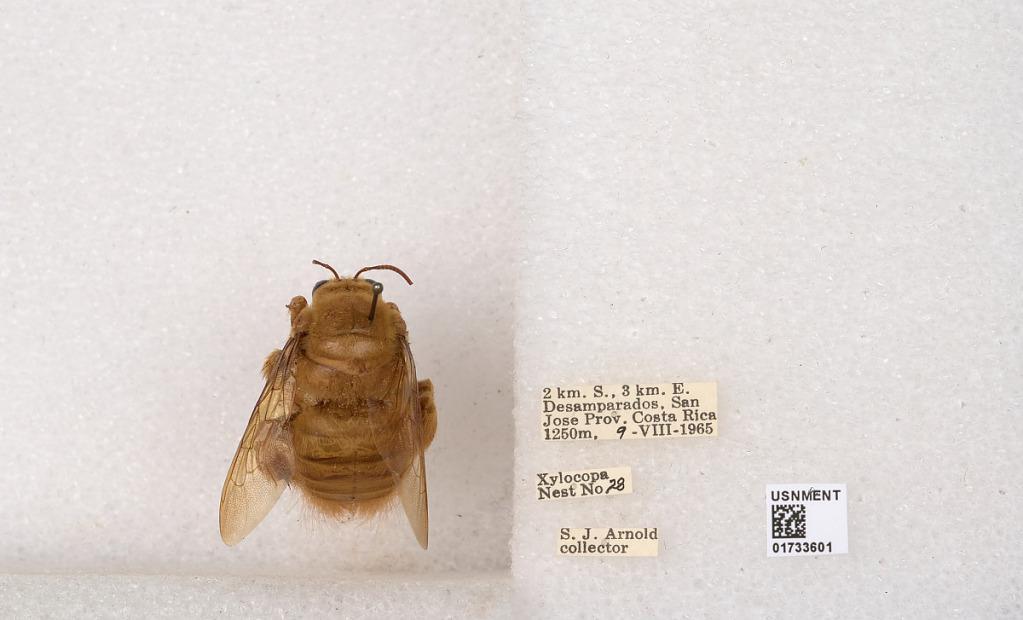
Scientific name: Xylocopa (Megaxylocopa) fimbriata Fabricius
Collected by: J. Araujo
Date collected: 1965-8-9
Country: Costa Rica
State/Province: Provincia de San Jose
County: Desamparados
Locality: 2 km. S., 3 km. E. Desamparados